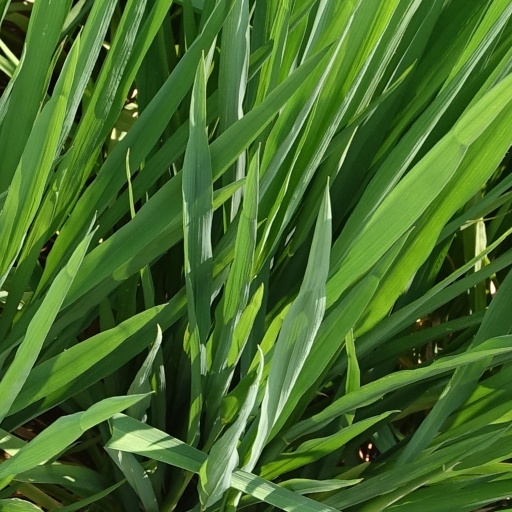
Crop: rice